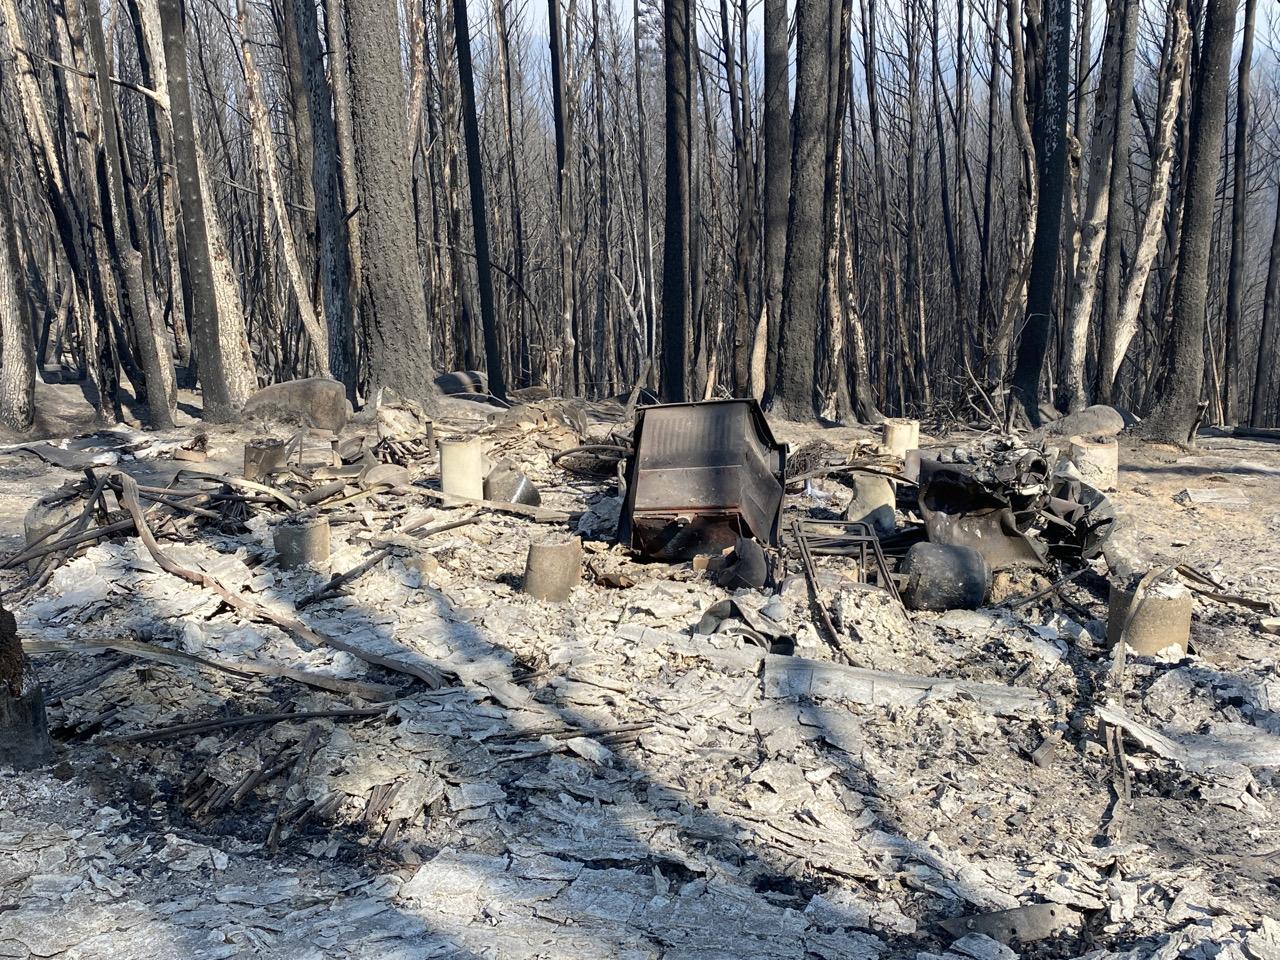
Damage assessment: destroyed